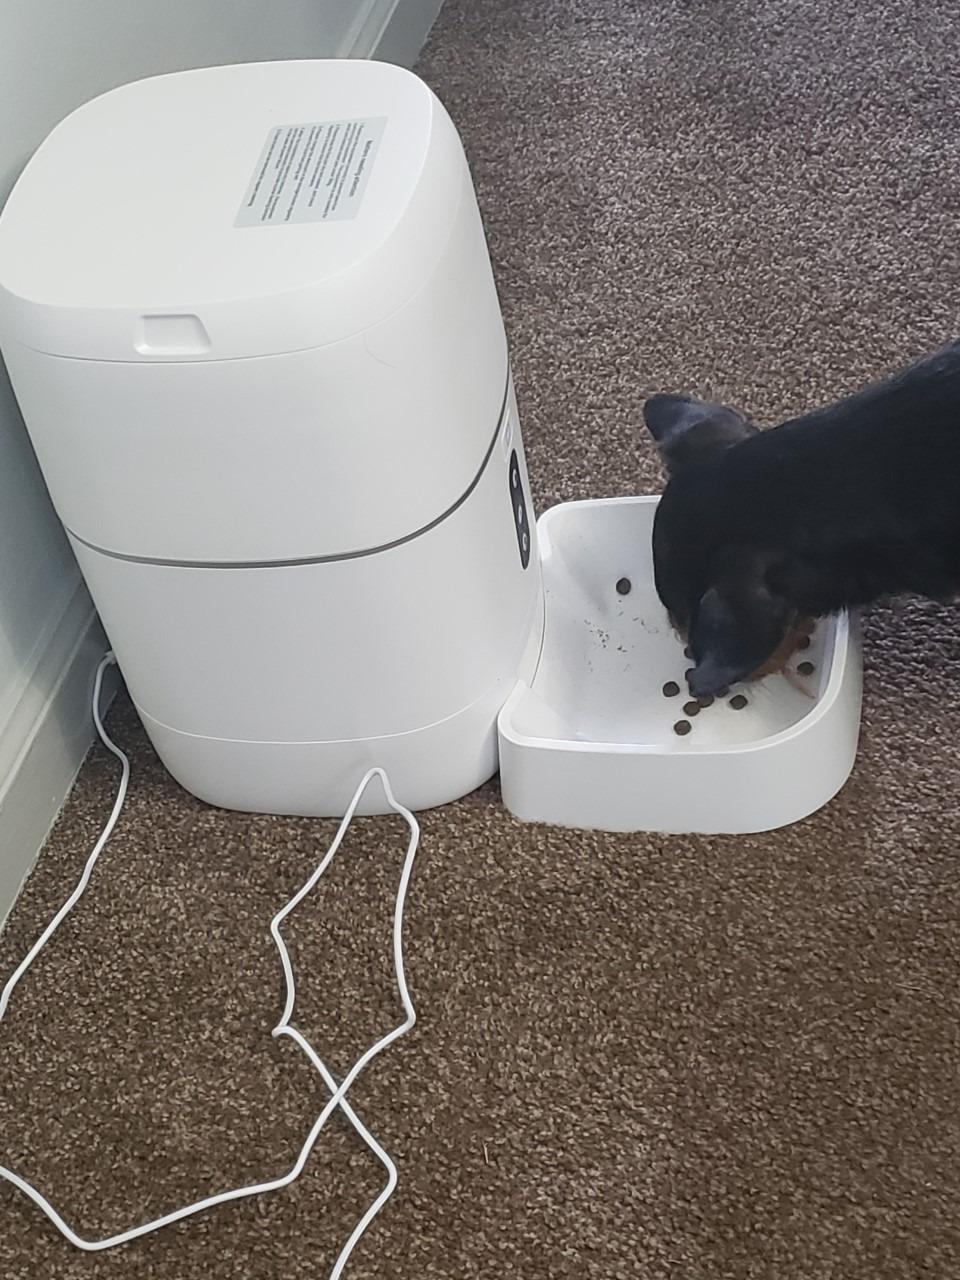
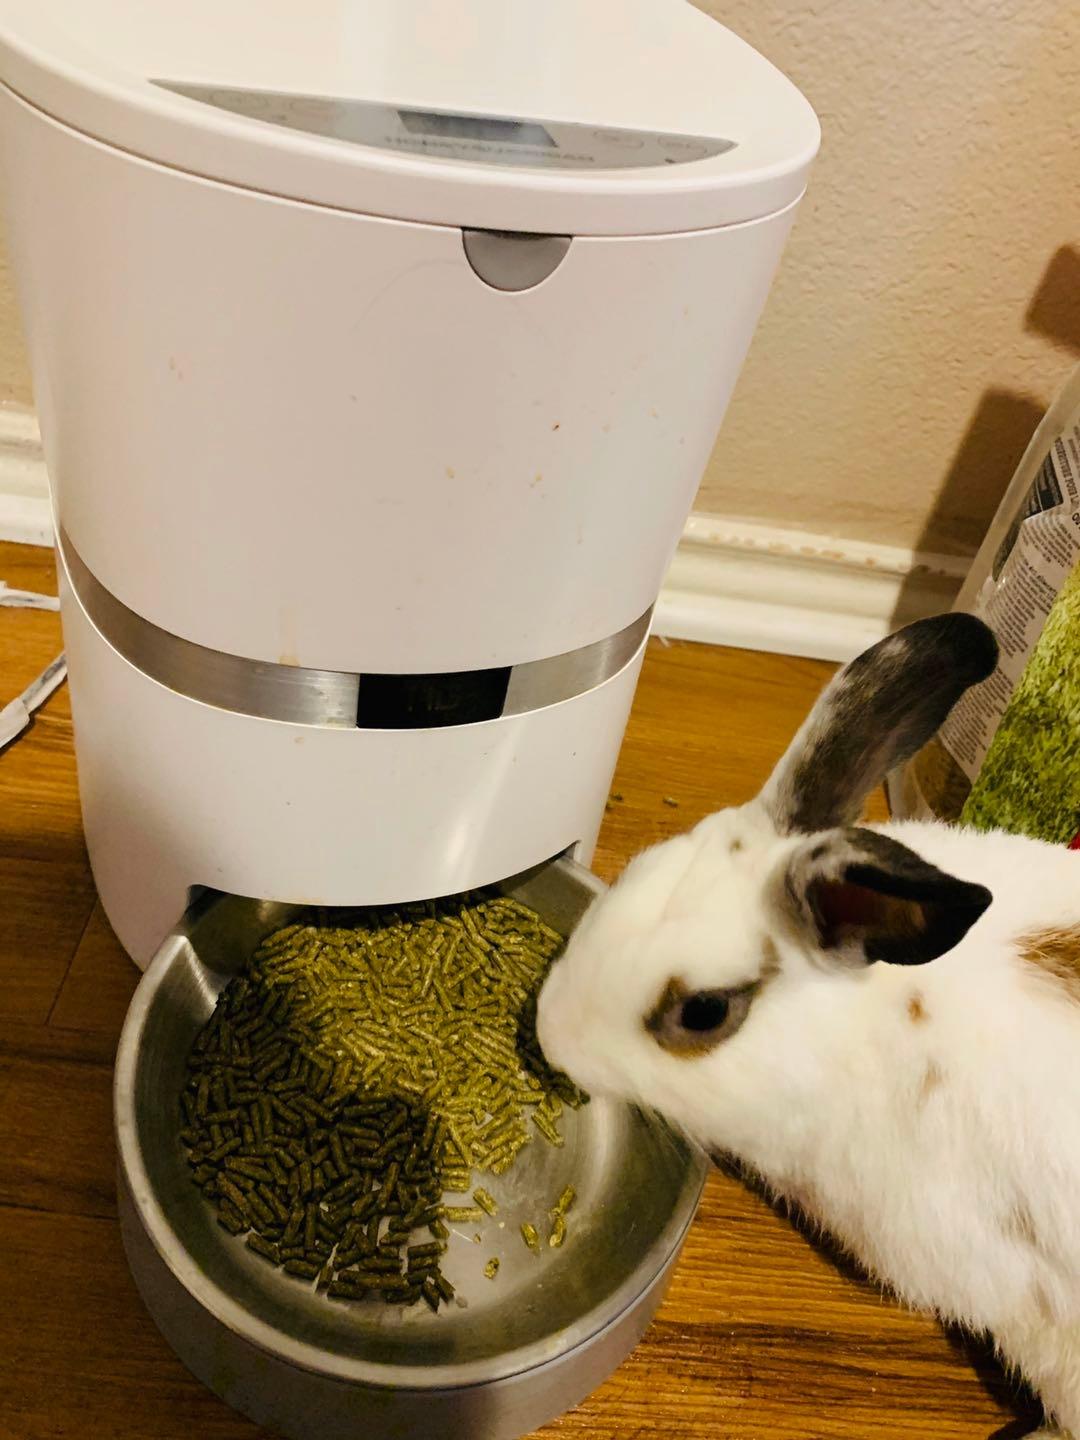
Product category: items_feeder
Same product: no